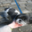
Label: dog